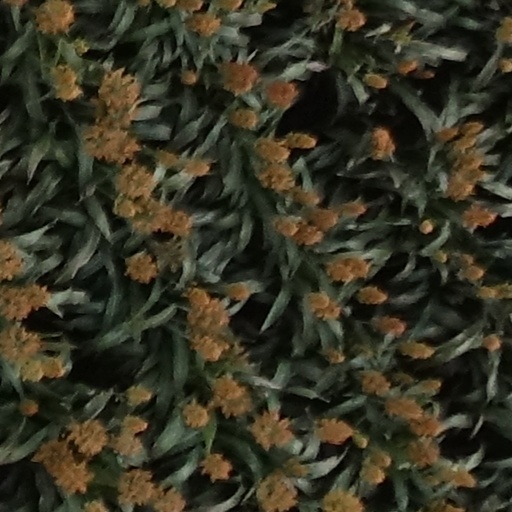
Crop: sorghum